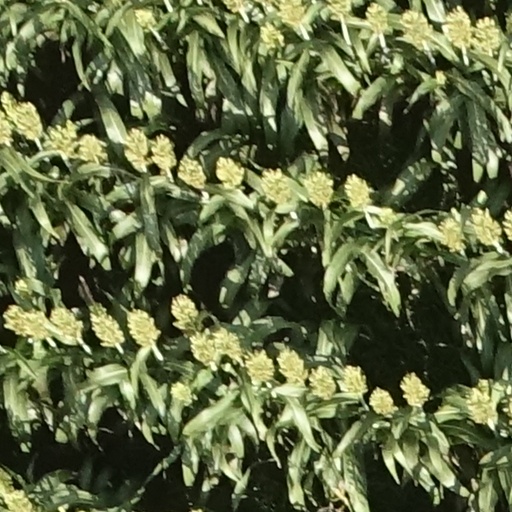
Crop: sorghum